Ainu culture

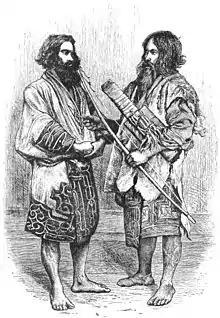
Two Ainu hunters c. 1878

The academic issue is that the term "Ainu culture" can mean both "the culture of an ethnic group" and "a cultural style that existed at a certain time in history". Although the Ainu still exist as an ethnic group, they have not retained their culture completely in the archaeological sense, since modern Ainu do not live in Chise anymore and do not lead a fishing and gathering lifestyle. However, modern Ainu are the descendants of the people who developed the archaeological Ainu culture, and the cultural styles preserved by modern Ainu are also qualified to be called Ainu culture. In 2007, Takuro Segawa proposed that the historical "Ainu culture" from the Middle Ages to the early modern period (in the archaeological context) should be called "Nibutani culture", after the Nibutani site, one of the most important archaeological sites in Hokkaido.